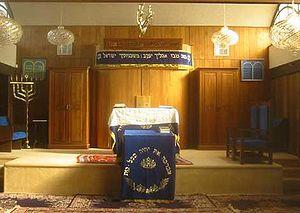
Le karaïsme est un courant du judaïsme qui s'est séparé du judaïsme rabbinique au plus tard au VIIIᵉ siècle. Contrairement au judaïsme rabbinique, le karaïsme refuse la sacralité de la Loi orale, compilée notamment dans le Talmud. Ses adhérents sont appelés les « karaïtes » ou les « karaïmes », et sont parfois surnommés bnei ou ba'alei haMiqra. Pour les karaïtes, seule la Bible hébraïque possède une valeur sacrée.